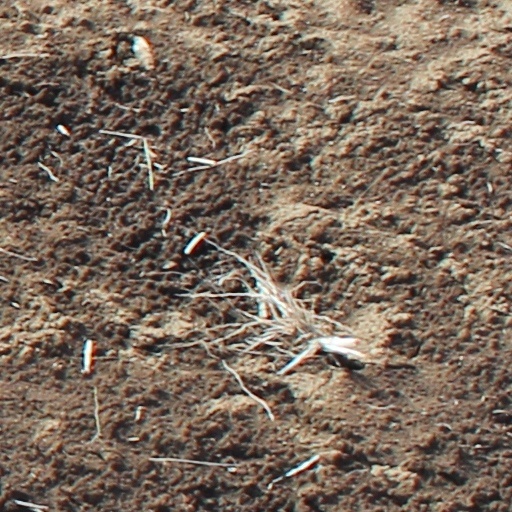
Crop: wheat